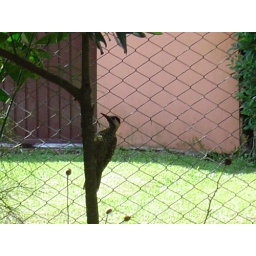
A bird in the tree